Divinity

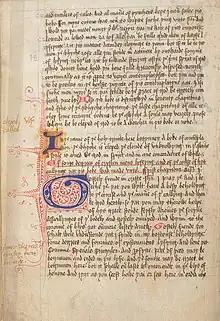
The first page of Cloud of Unknowing in the 15th century manuscript Harley MS 2373

Another voice was that of the "Book of the 24 Philosophers", a 12th-century anonymous text offering cryptic, metaphysical definitions of divinity such as "God is an infinite sphere whose center is everywhere and circumference nowhere." These definitions were meditated upon throughout the Middle Ages and Renaissance, influencing Hermeticists and Christian humanists alike.